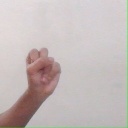
अक्षर: स